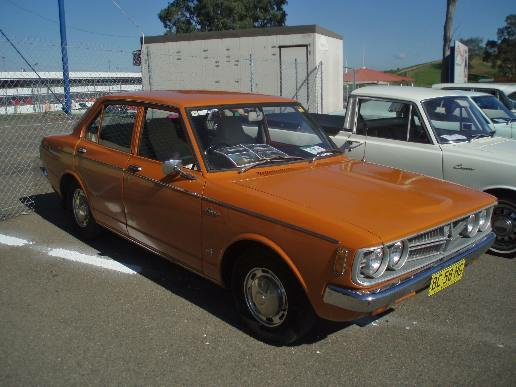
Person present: No